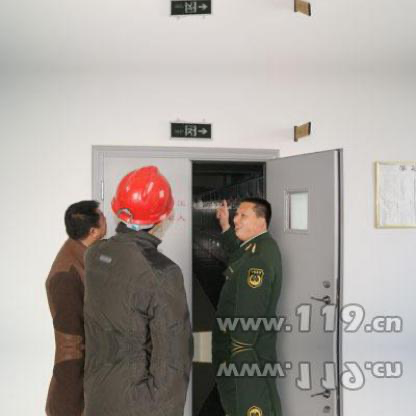
Objects in the image:
label: helmet